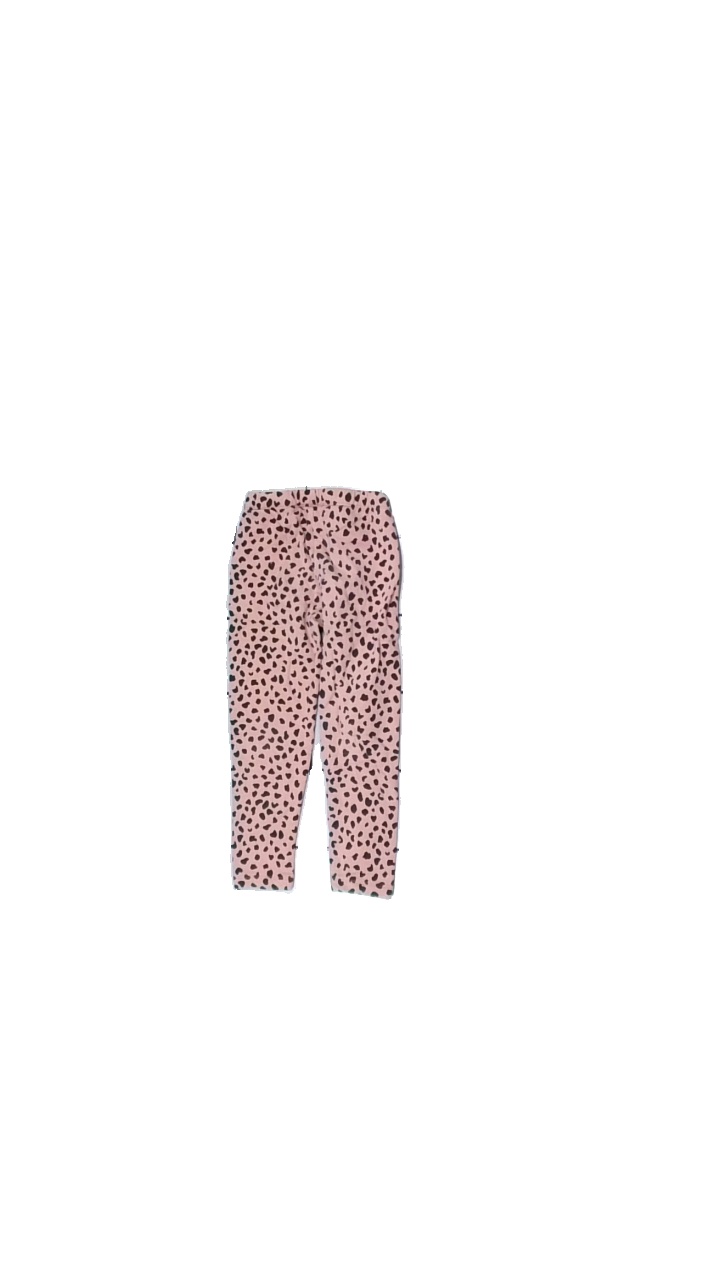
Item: Tights (Children)
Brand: Not Applicable
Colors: Pink, Black
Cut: Regular
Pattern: Animal print
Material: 100% Cott
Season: All
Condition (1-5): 2
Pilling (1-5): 5
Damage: Washed out
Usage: Recycle
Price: <50